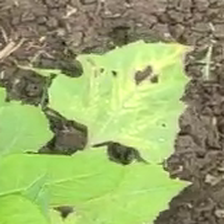
Weed species: Little_Mallow(Malva parviflora)